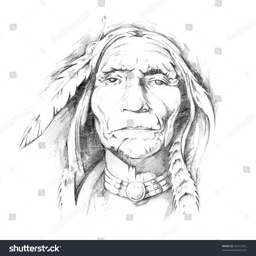
sketch of a tattoo , indian head